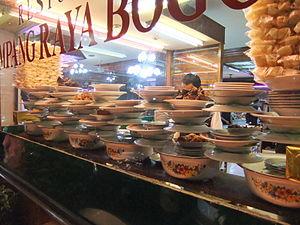
La cuisine de Padang est la cuisine des Minangkabau de Sumatra occidental, en Indonésie. C'est une des cuisines les plus populaires du monde malais. Elle est connue en Indonésie sous le nom de masakan padang, et ailleurs sous le nom anglais de padang food, d'après la ville de Padang, la capitale de la province de Sumatra occidental. Elle est proposée dans des restaurants détenus par des perantauan minangkabau dans les villes indonésiennes.